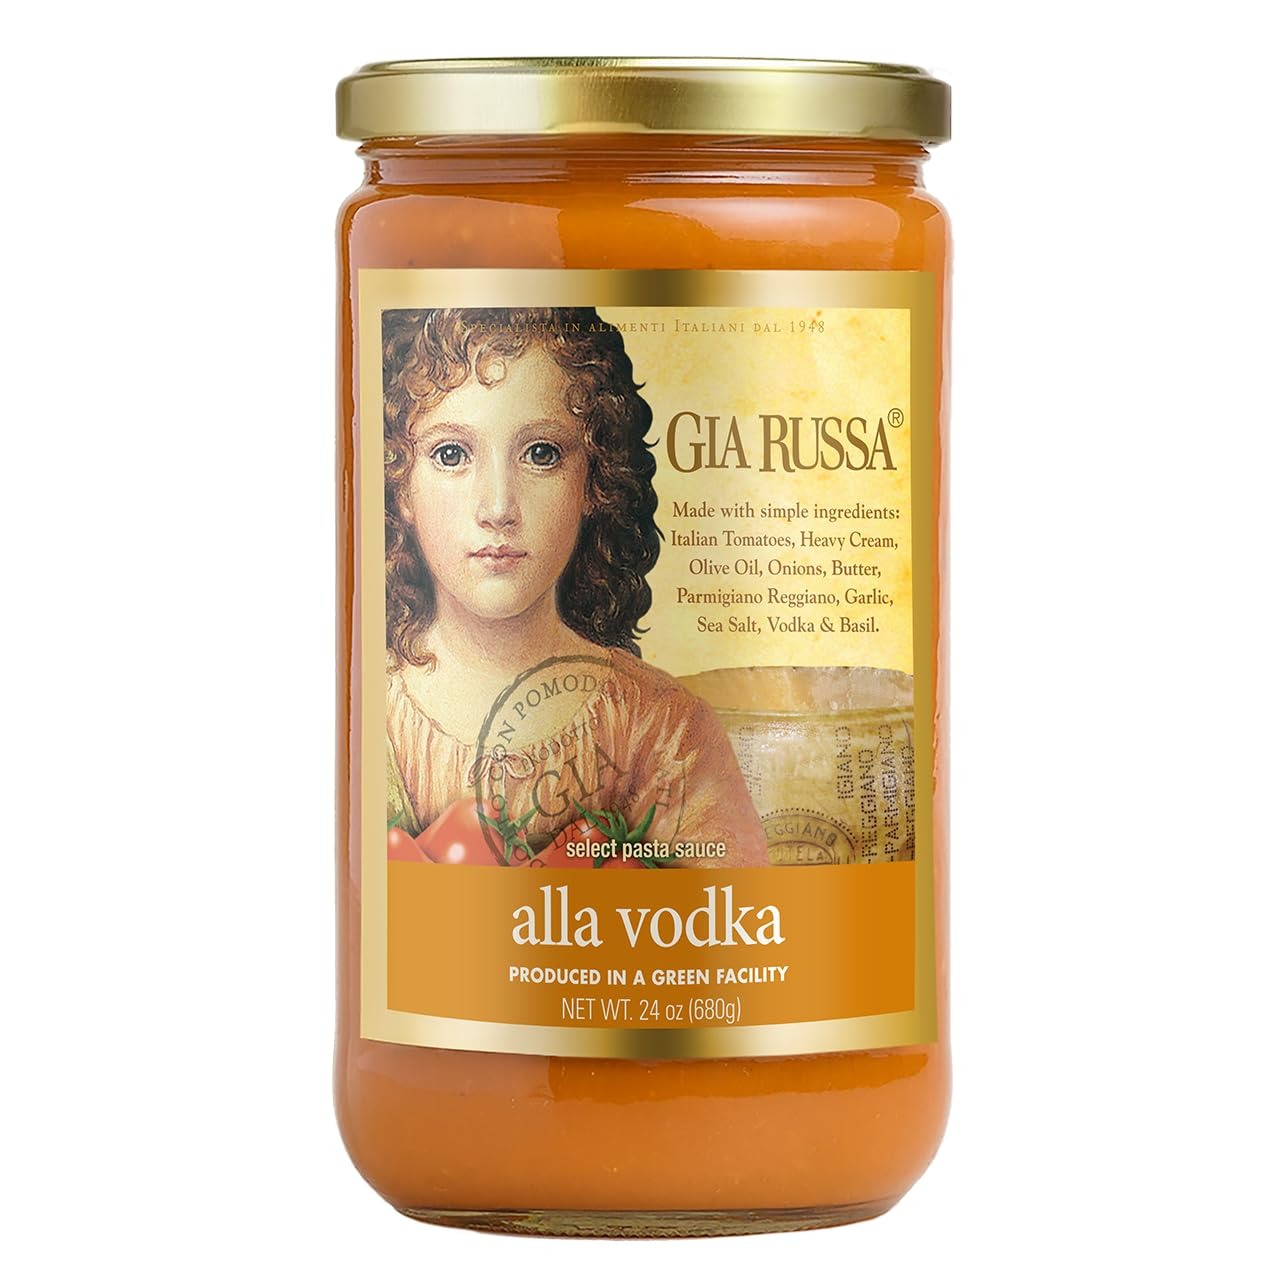
Item Name: Gia Russa Alla Vodka Sauce 24 OZ (Pack of 6)
Value: 6.0
Unit: Count

Price: 7.97